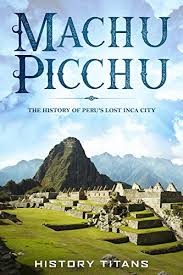
Landmark: Machu Picchu